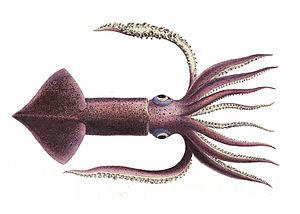
Les calmars volants ou ommastrephidés forment une famille de calmars.